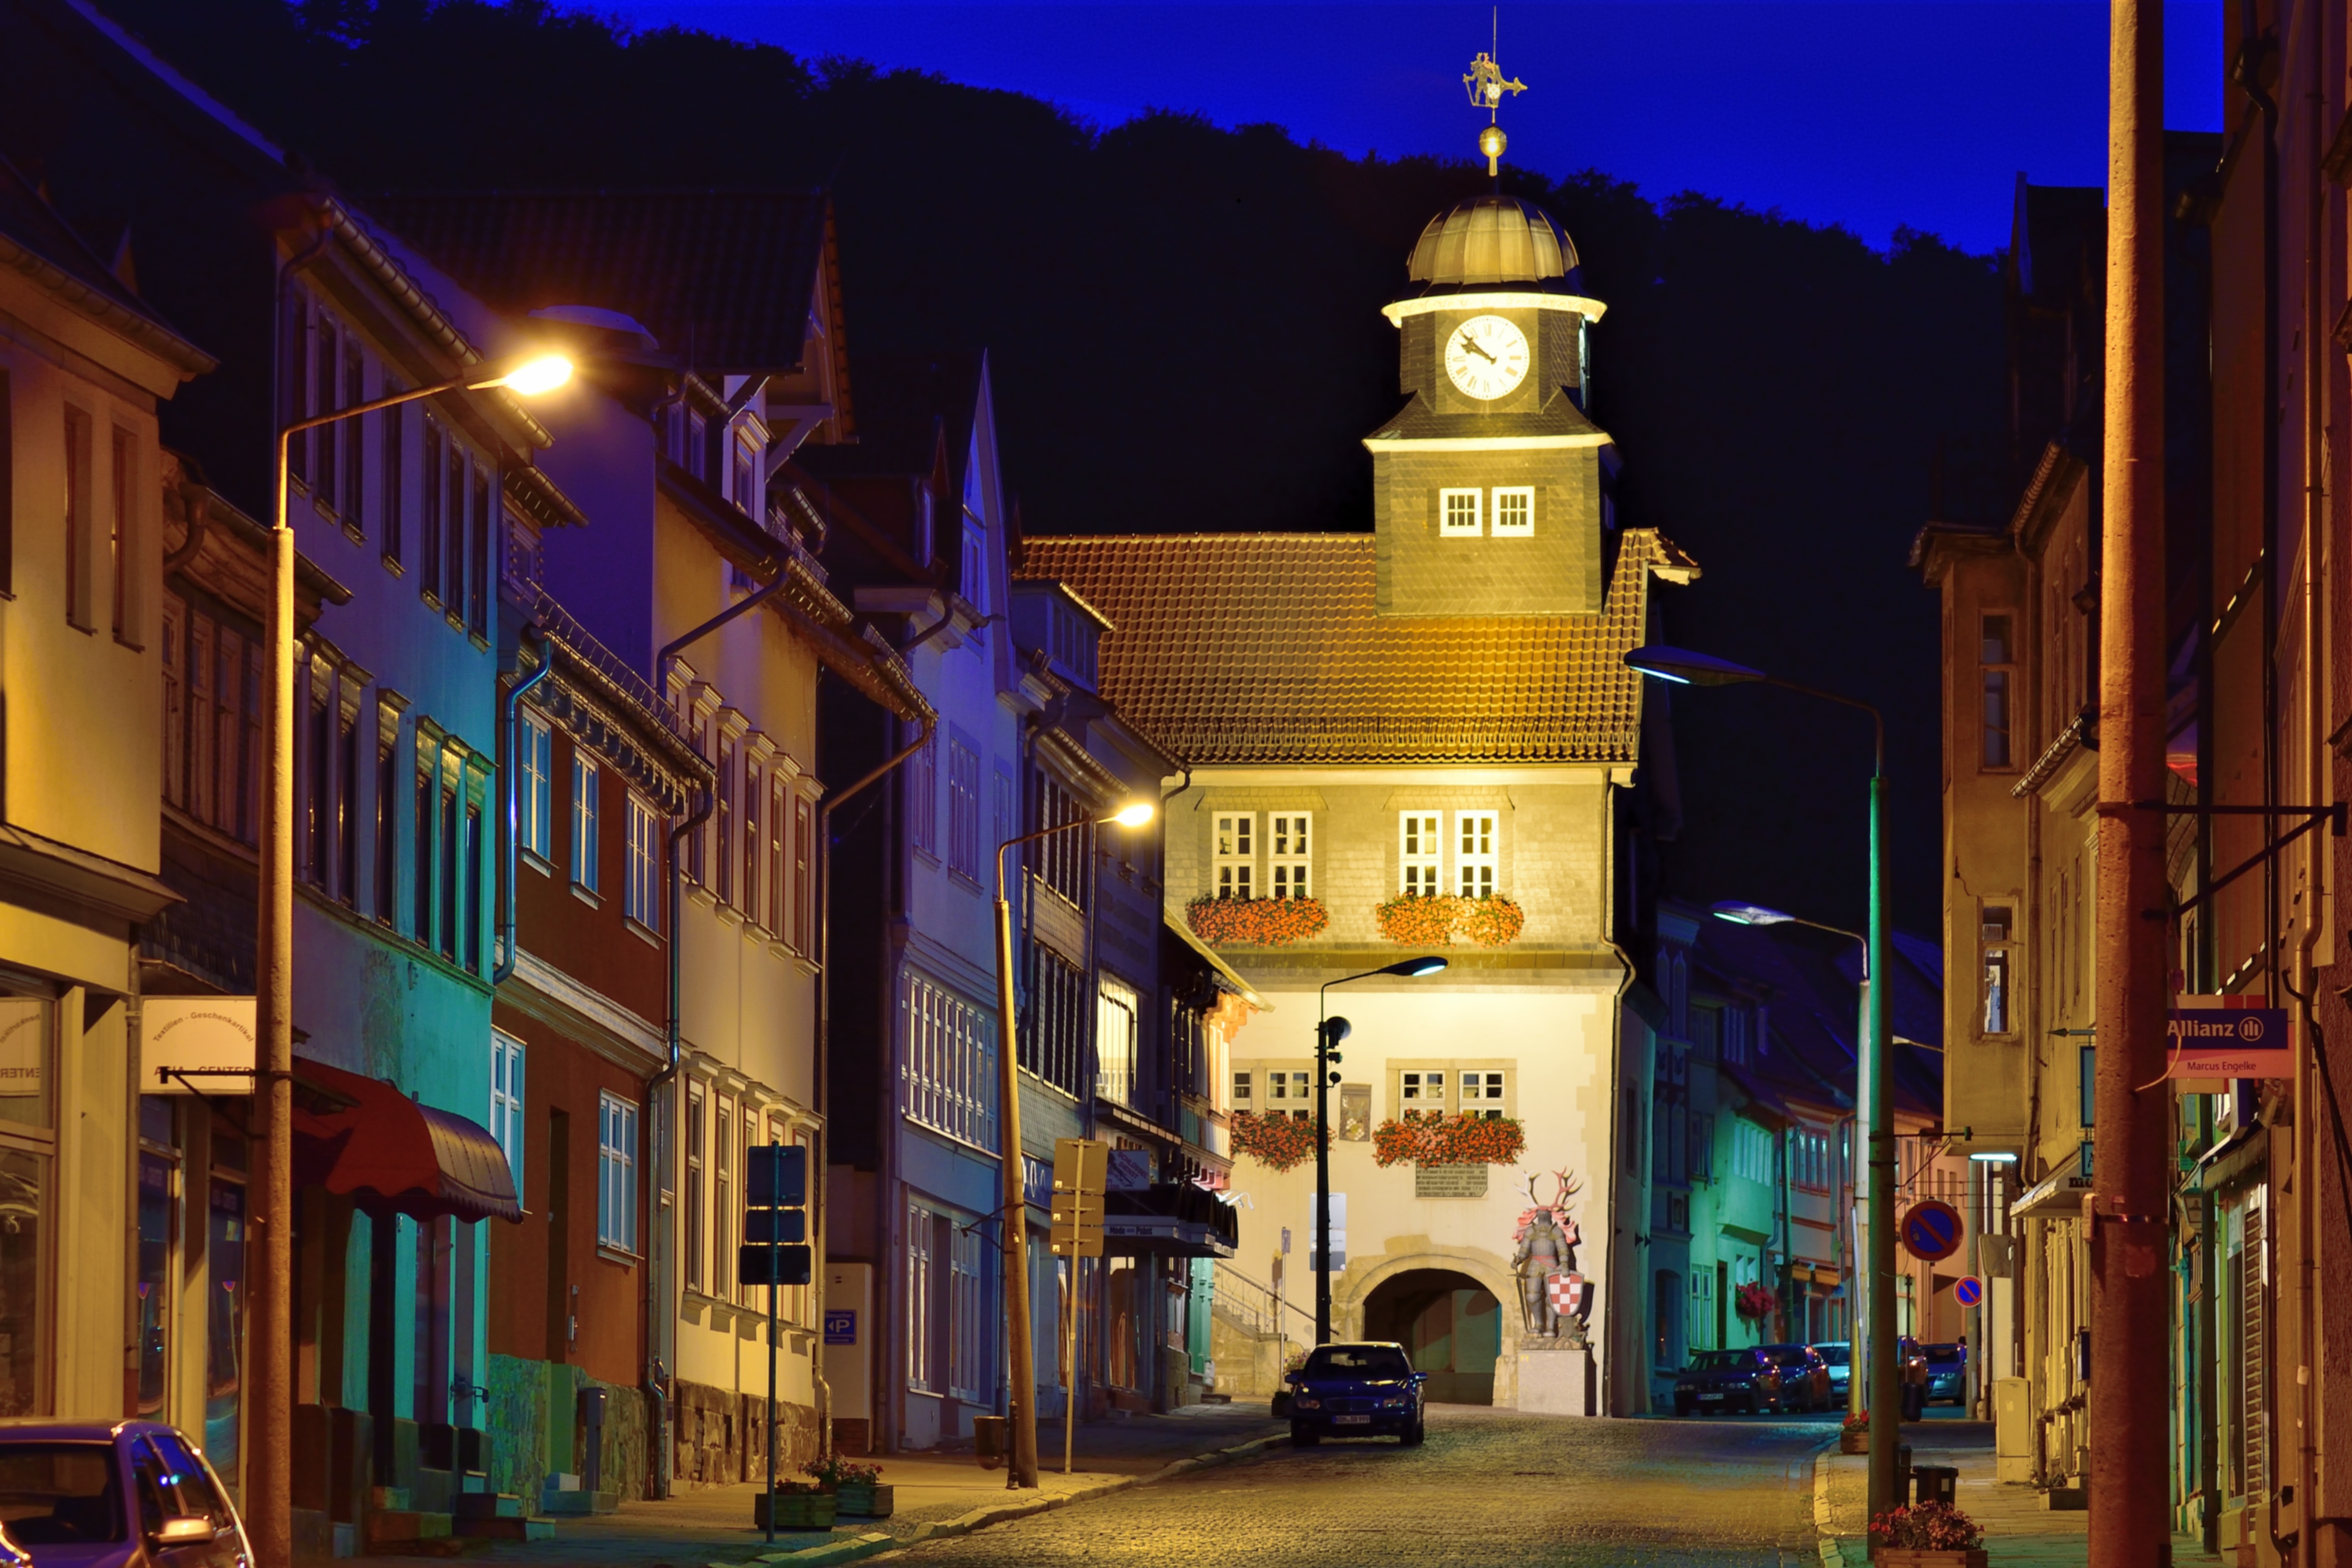
road, street, night, town, alley, city, cityscape, downtown, evening, landmark, facade, lighting, infrastructure, metropolis, neighbourhood, town hall, blue hour, s dharz, urban area, human settlement